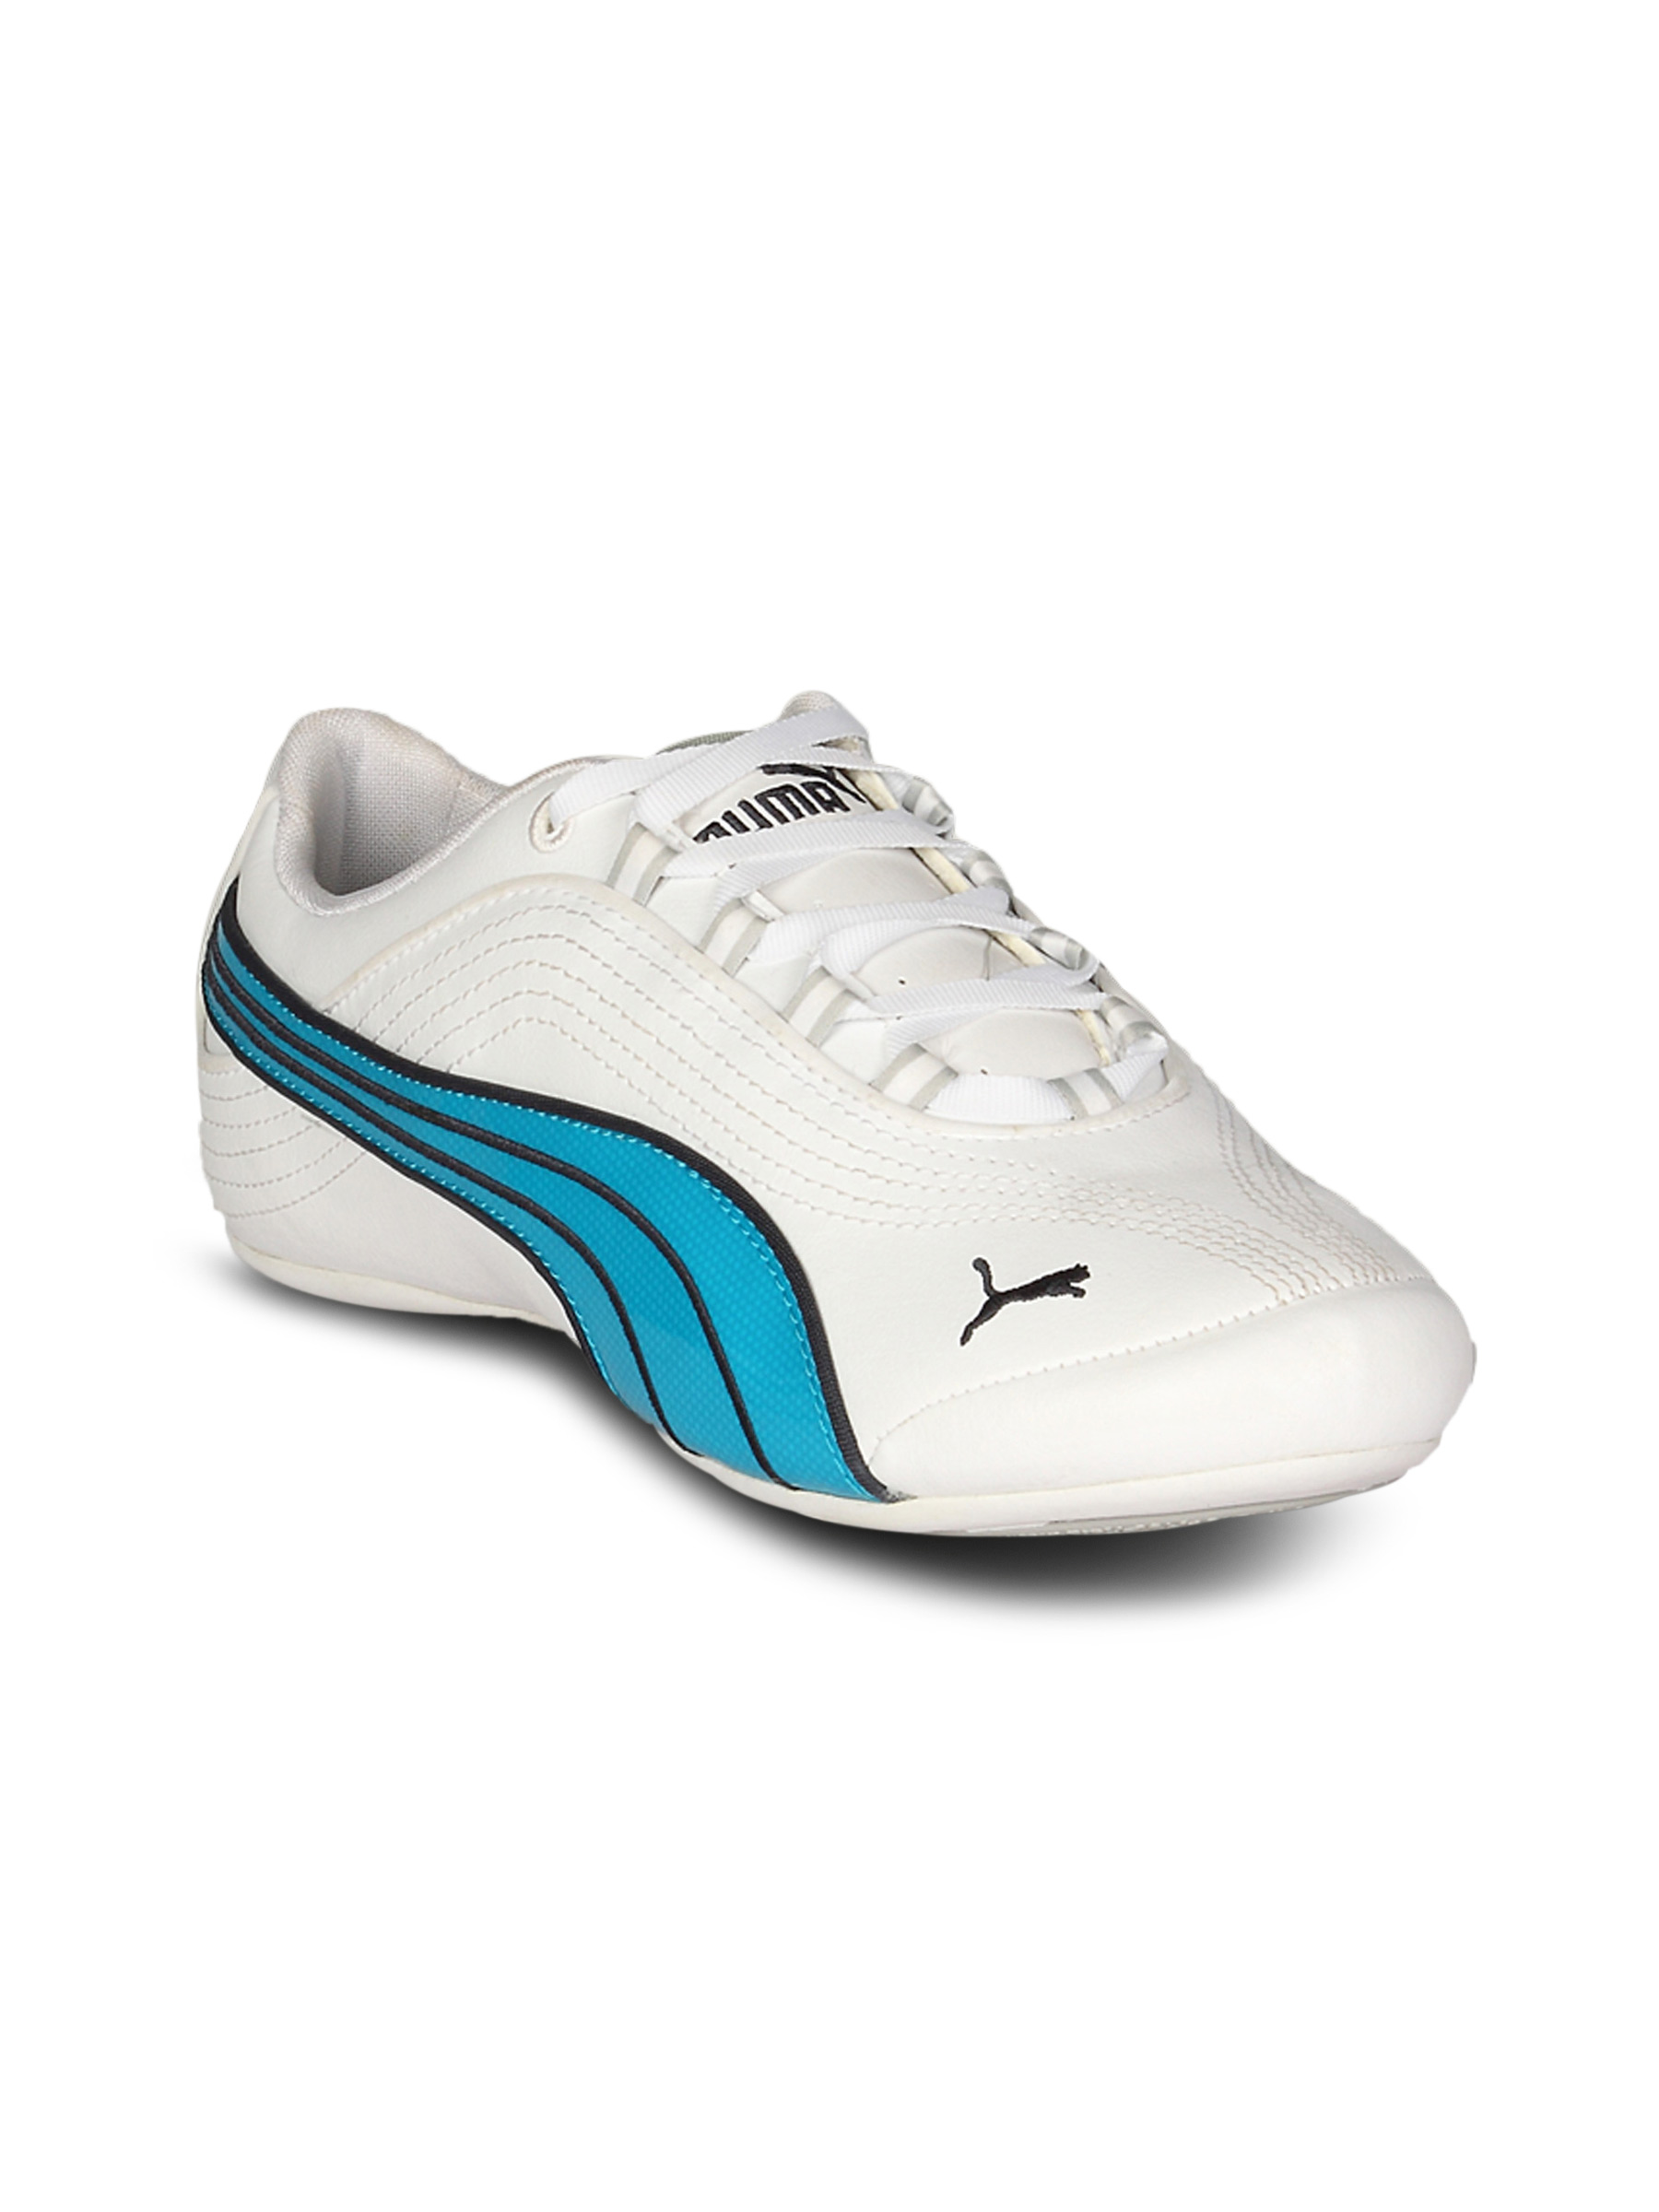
Puma Women Soleil White Sneakers
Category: Footwear / Shoes / Sports Shoes
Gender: Women
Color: White
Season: Summer 2011
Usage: Sports